Tinkertoy

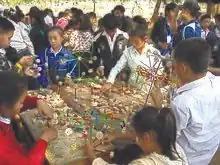
Children in Laos playing with Tinkertoy sets

The construction set was designed in 1914—six years after Frank Hornby's Meccano sets—by Charles H. Pajeau, who formed the Toy Tinker Company in Evanston, Illinois, to manufacture them. Pajeau, a stonemason, designed the set after seeing children play with sticks and empty spools of thread. Pajeau partnered with Robert Pettit and Gordon Tinker to market a toy that would allow and inspire children to use their imaginations. After an initially slow start, over a million were sold.